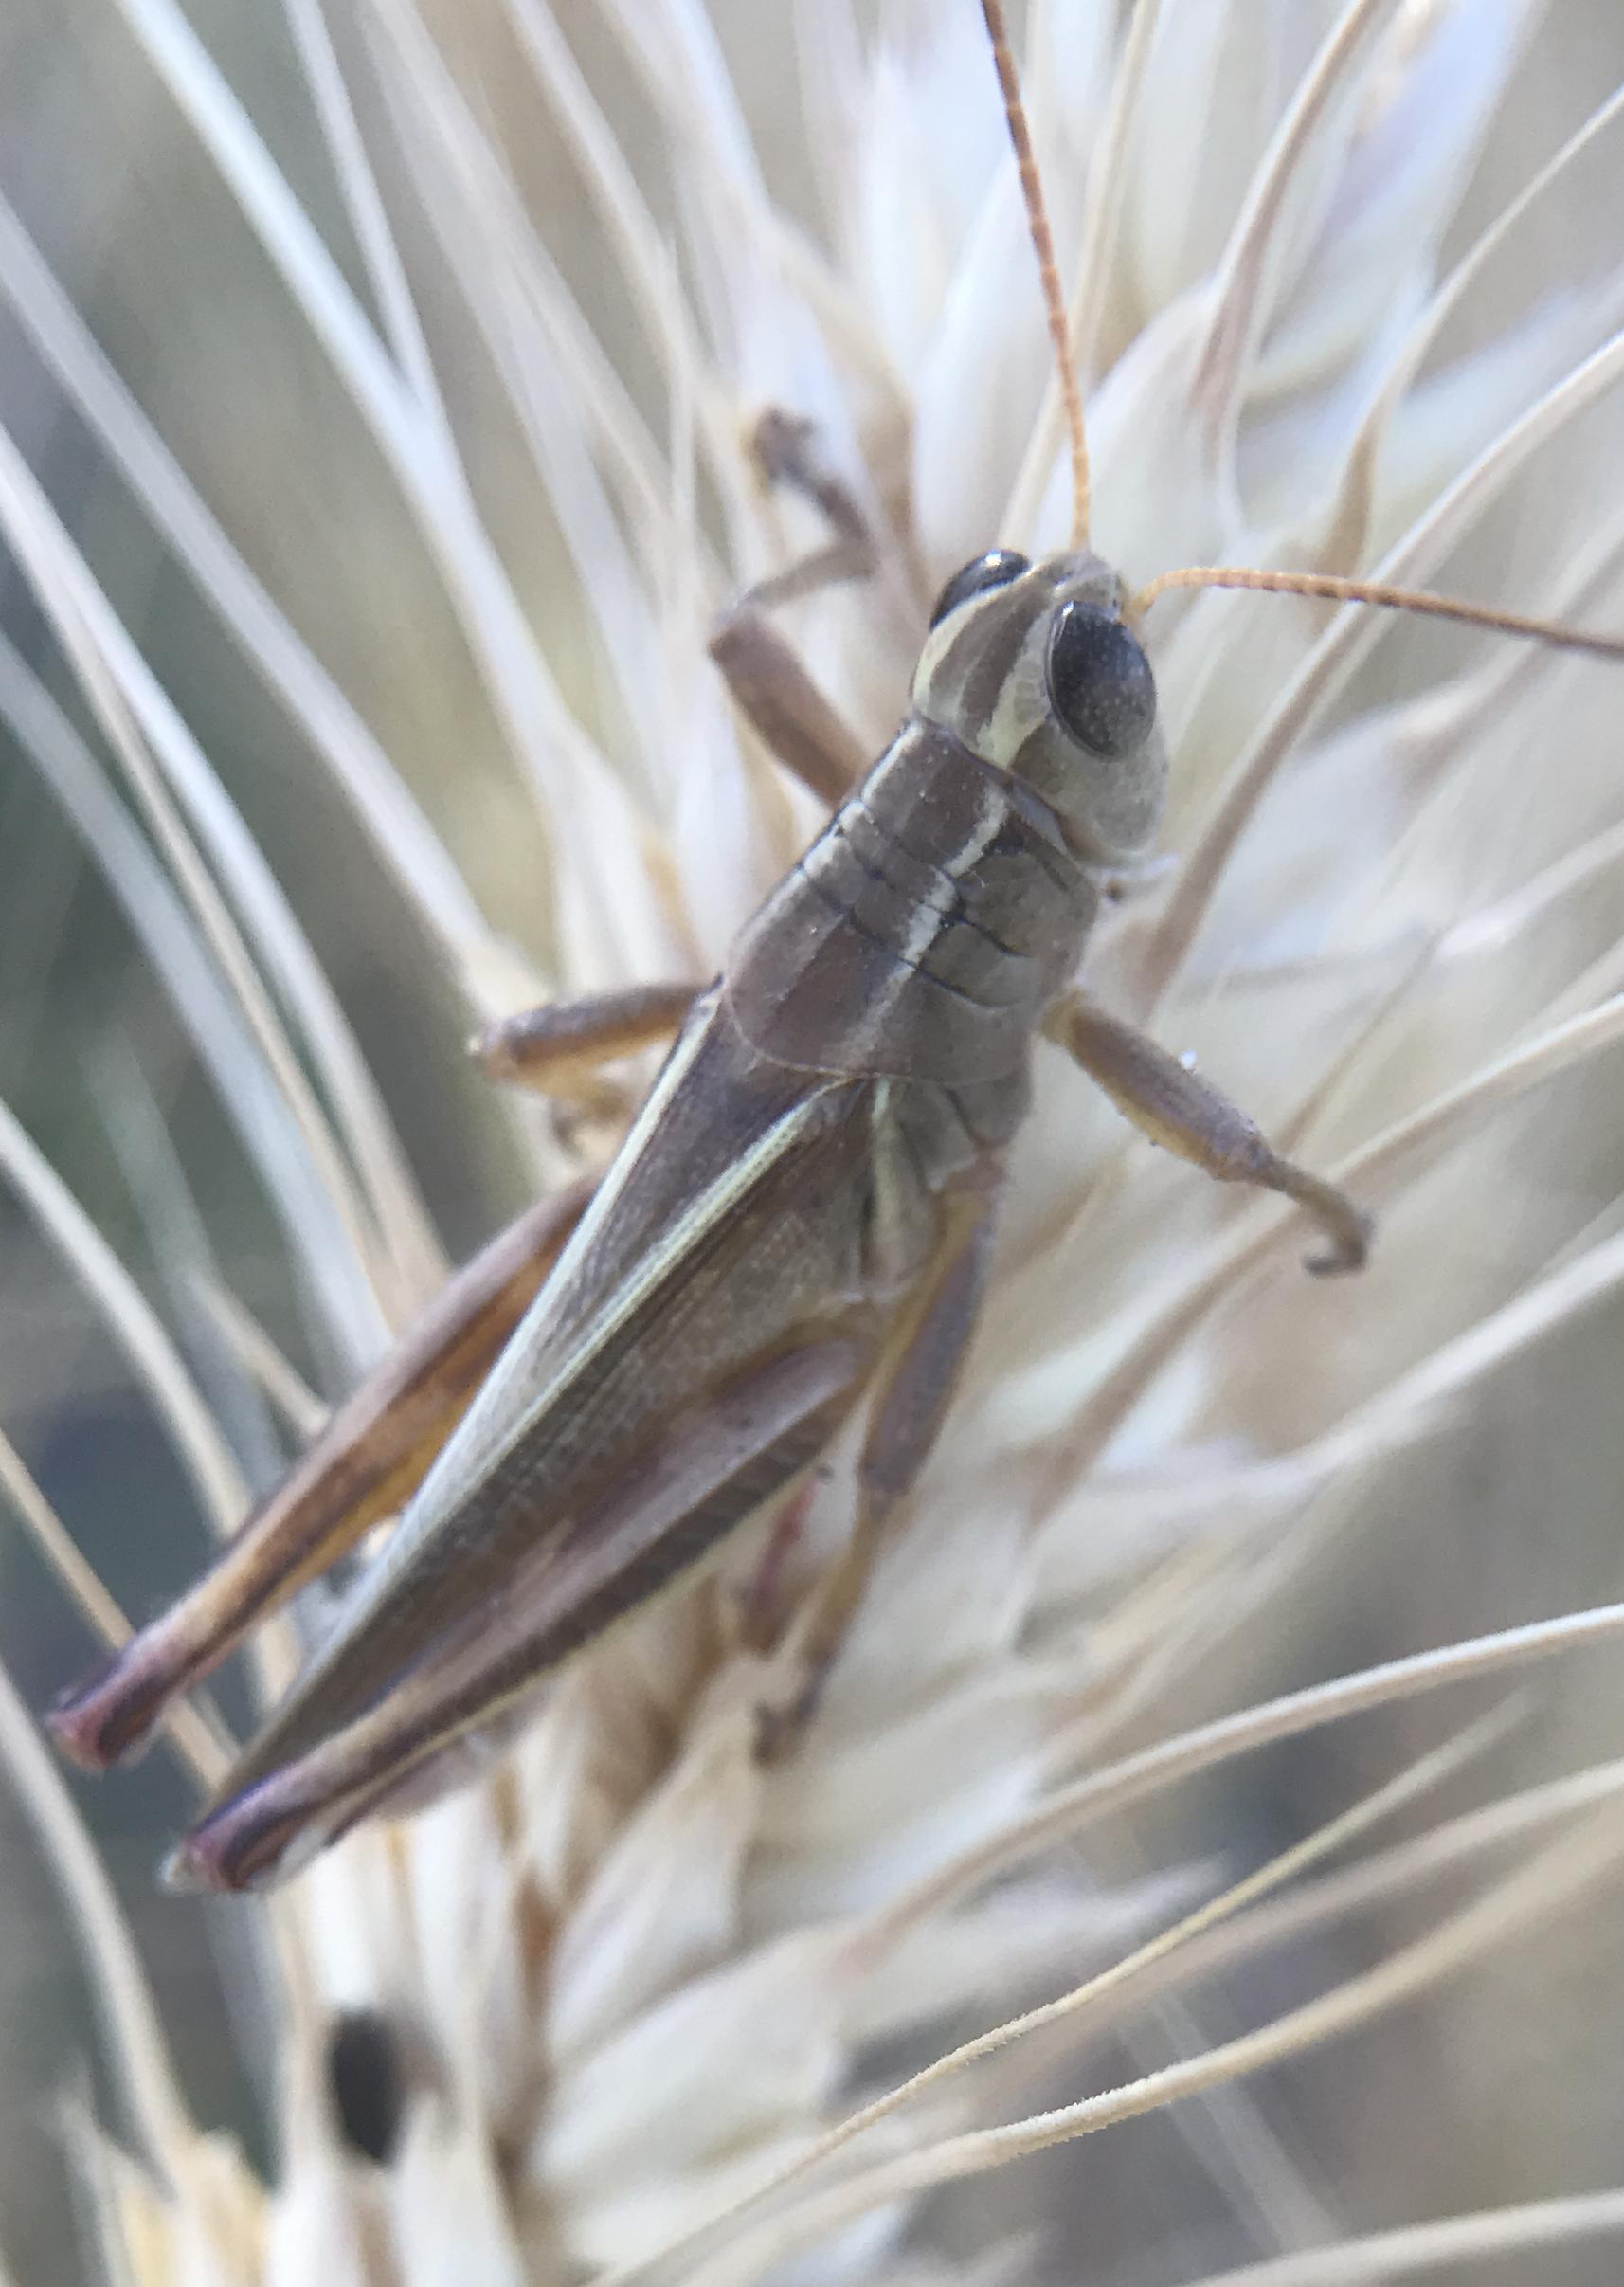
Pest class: occasional_pest